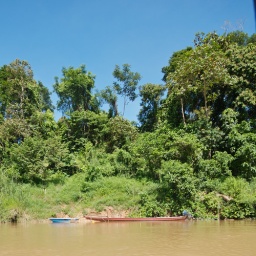
Jerantut to Kuala Tahan via Kuala Tembling by bus and boat